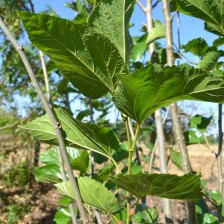
Variety: ChiangMaiBuriram60